Gagik II of Armenia

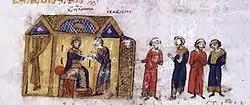
Gagik submits to Constantine IX Monomachus. Miniature from the Madrid Skylitzes.

Gagik II (c. 1025 - May 5/November 24, 1079) was the last Armenian king of the Bagratuni dynasty, ruling in Ani from 1042 to 1045.